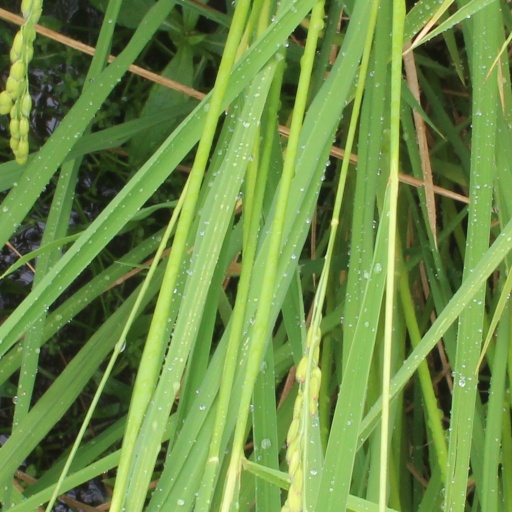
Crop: rice